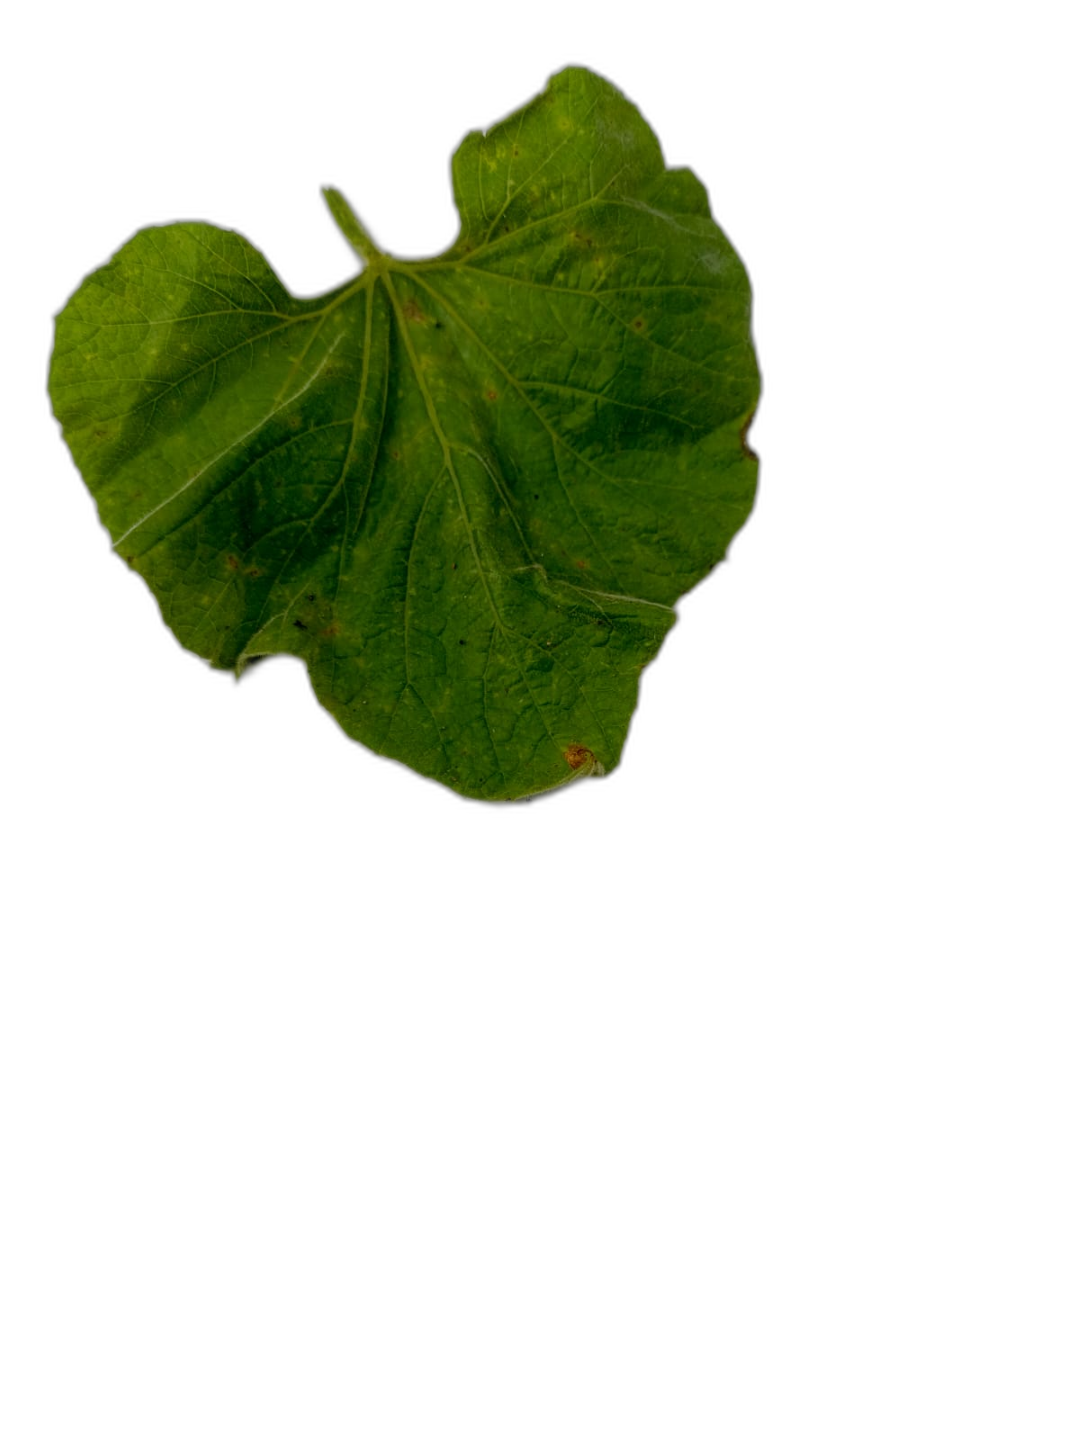
Crop: Bottle Gourd
Label: Early_Alternaria_Leaf_Blight